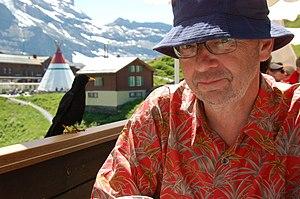
Walter Popp, né en 1948 à Nuremberg, est un écrivain et traducteur allemand.